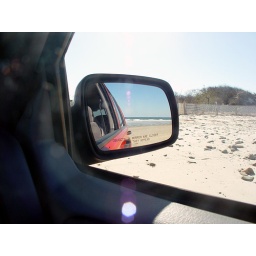
Duxbury Beach out the window of my jeep. objects in mirror closer than they appear